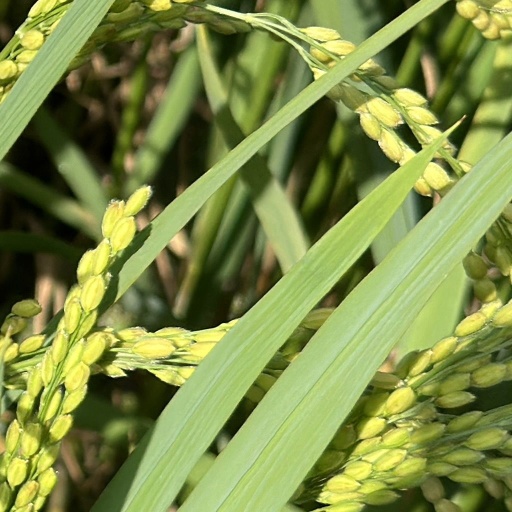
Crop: rice